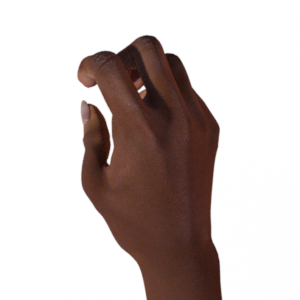
Label: rock